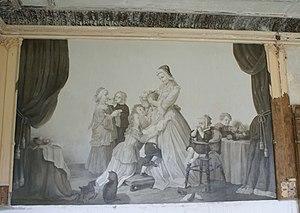
Le château de Kartlow est un château néogothique allemand situé à Kartlow dans l'arrondissement du Plateau des lacs mecklembourgeois, près de Kruckow construit par Friedrich Hitzig.